Lajos Parti Nagy

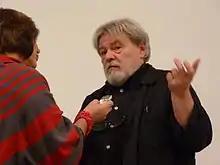
Parti Nagy Lajos, 2011

Nagy spent his childhood at Tolna, Kaposvár and Székesfehérvár. He graduated from high school in 1972, then graduated in Literature and History in 1977 from the Teacher Training College of Pécs (today: University of Pécs).